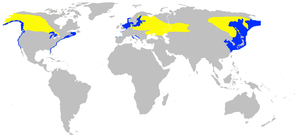
Cette liste des oiseaux au Canada provient de Bird Checklists of the World en date du mois de juillet 2018.
Cette liste des espèces d'oiseaux au Québec recense les taxons de ce groupe observés dans cette province du Canada. Elle provient de l'American Ornithologist Union en date du mois de janvier 2019. Elle comprend 470 espèces dont :